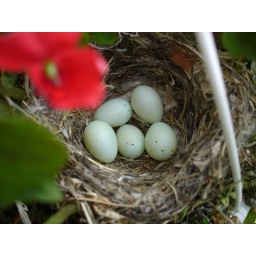
A bird nest of eggs in a hanging basket on our porch.